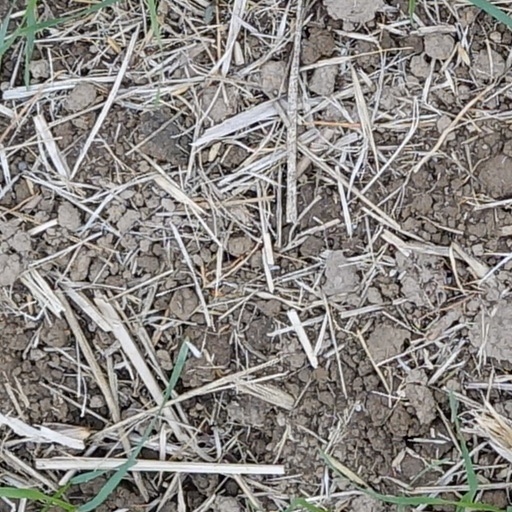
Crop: wheat